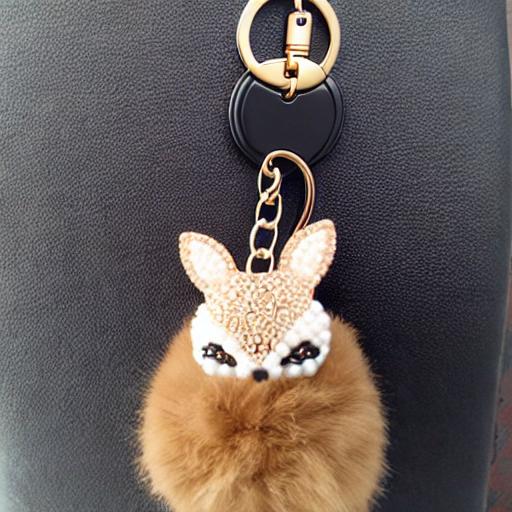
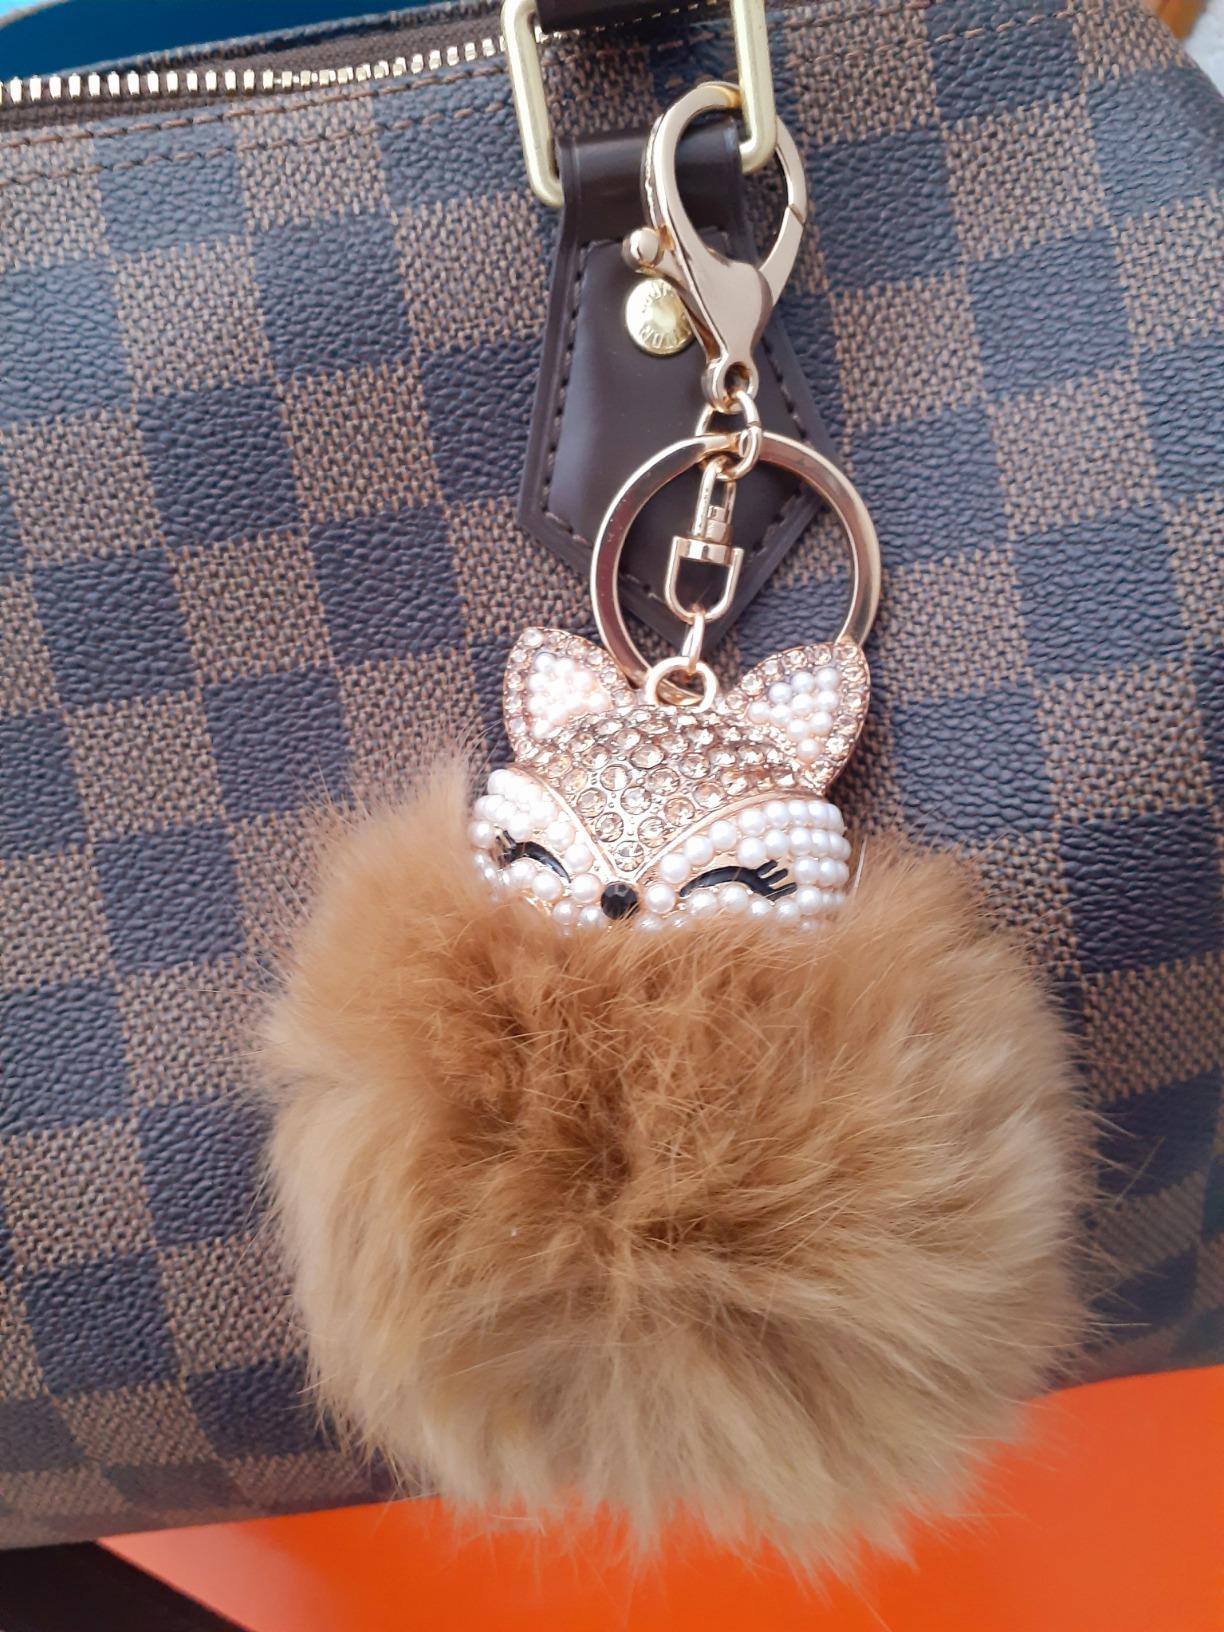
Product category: accessories_keychain
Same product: no